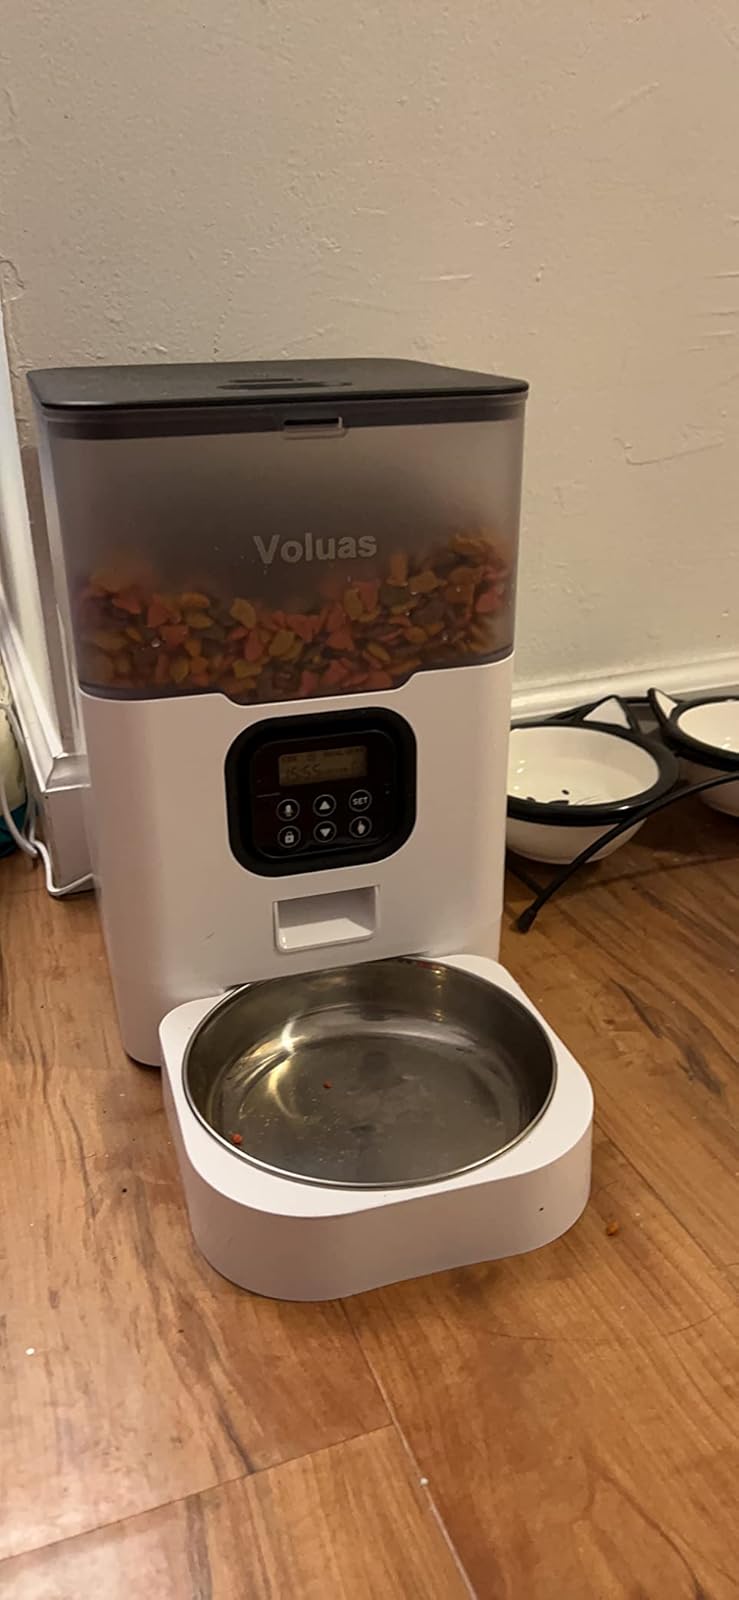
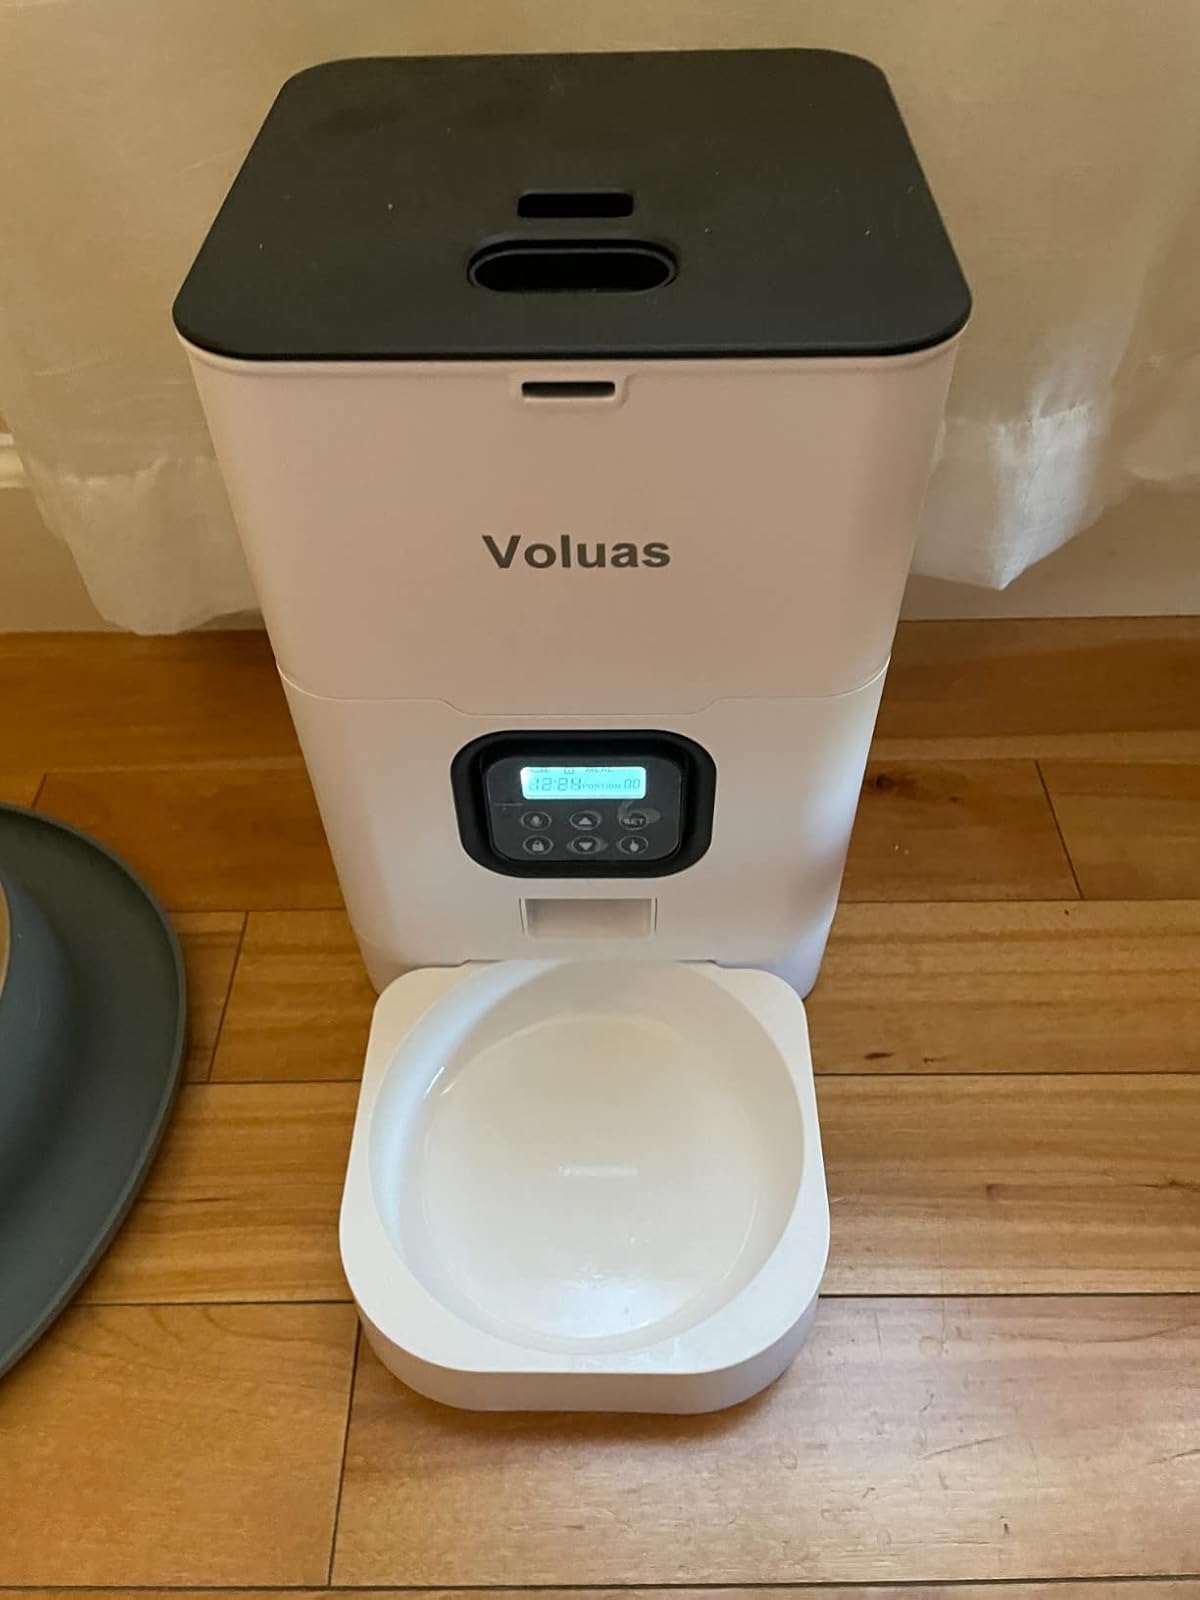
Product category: items_feeder
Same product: no